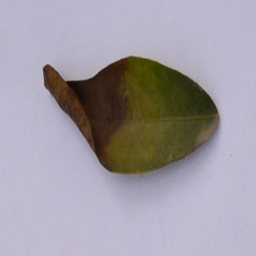
Plant part: leaf
Disease: black_spot